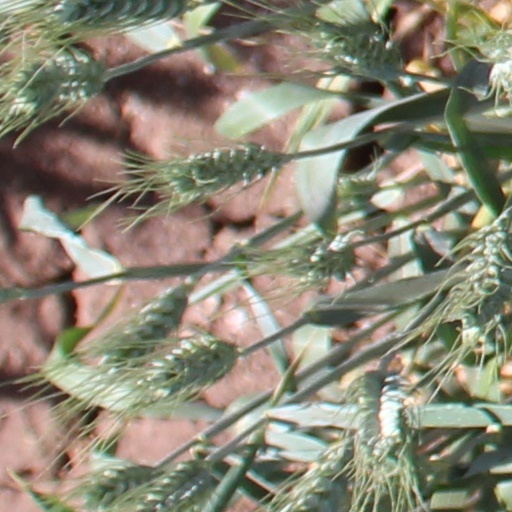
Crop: wheat